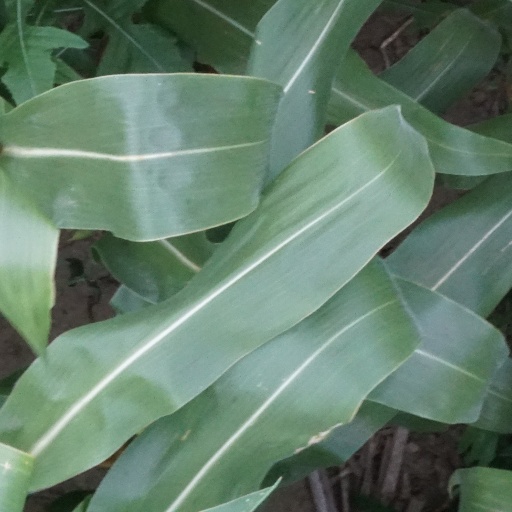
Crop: maize; corn